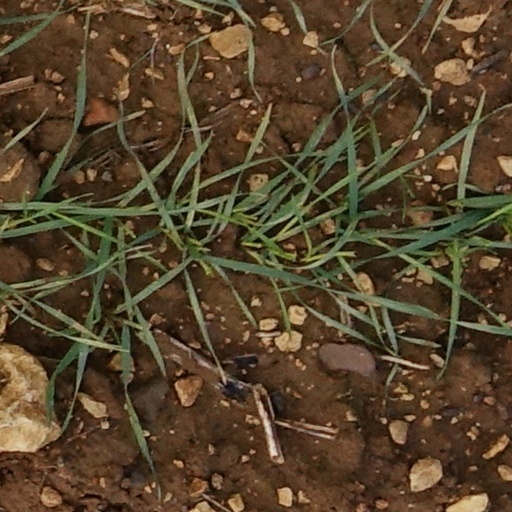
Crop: wheat